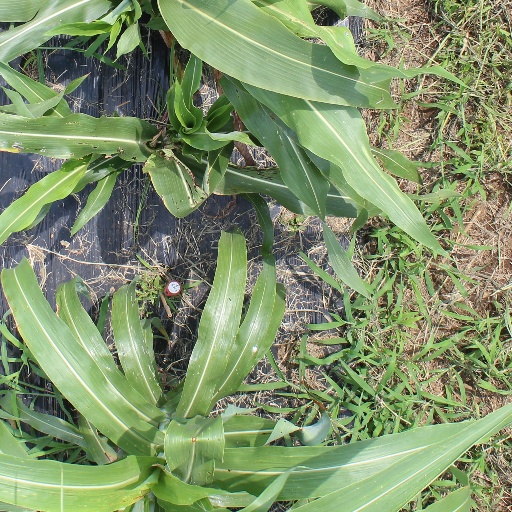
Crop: sorghum